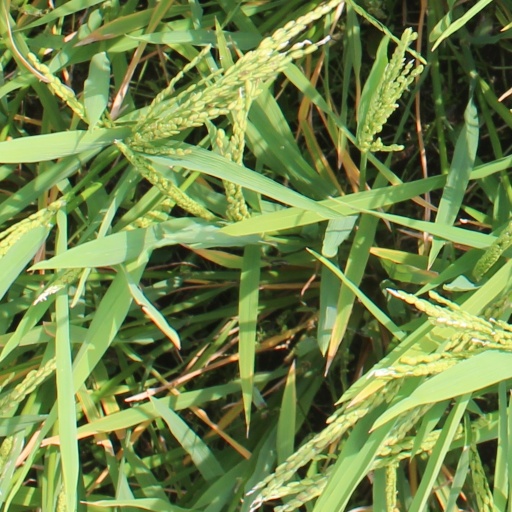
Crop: rice